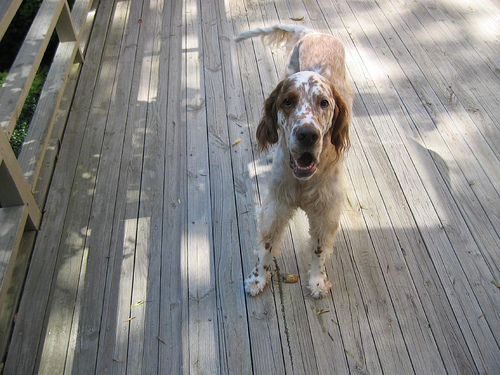
Breed: english setter